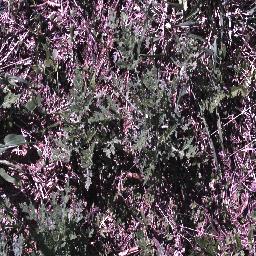
Label: parthenium